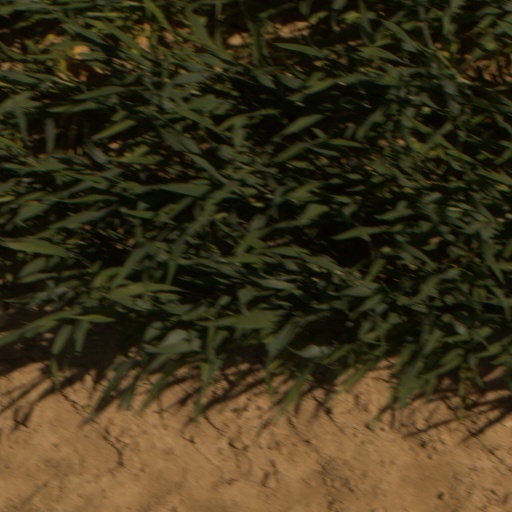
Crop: wheat